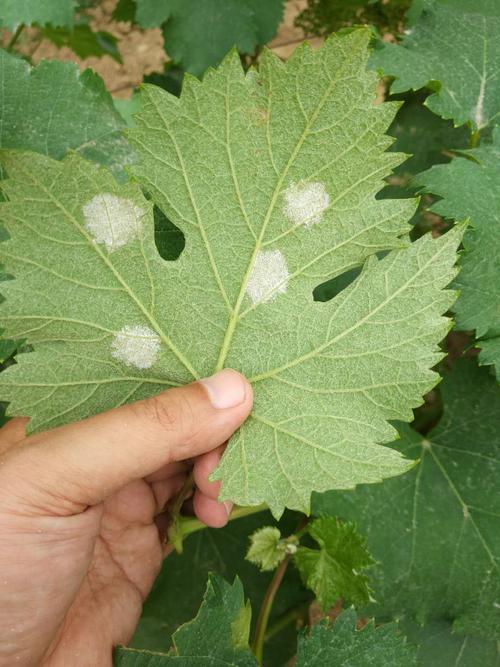
Plant: Grape
Disease: grape downy mildew